Rebecca Boone

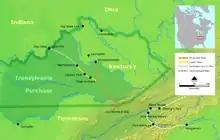
The Boones traveled northwest on the Wilderness Road from what is now North Carolina, through the Cumberland Gap to Fort Boone (now Boonesborough)

Daniel had traveled into what is now the state of Kentucky beginning in 1767 and again in May 1769 with an exploration expedition to build a trail through Cumberland Gap for traders and settlers. In December of that year, he and another man were captured by members of the Shawnee nation and they were warned not to return. During that time, Boone was still in North Carolina, living a difficult frontier life with threats of attacks by Native Americans and long periods when her husband was away. Boone was visited by Moravian missionary George Soelle in 1771. He wrote in his diary that Boone "is by nature a quiet soul, and of few words. She told me of her trouble, and the frequent distress and fear in her heart." Daniel returned to North Carolina in 1771, after spending two years in Kentucky. Boone was intent on leaving North Carolina for several reasons, he owed money to people there, the settlements were becoming crowded, and he sought better hunting grounds.